Maimatsubara Station

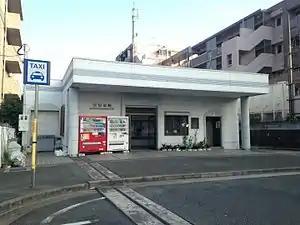
Maimatsubara Station in 2016

is a passenger railway station located in Higashi-ku, Fukuoka, Fukuoka Prefecture, Japan. It is operated by JR Kyushu